Tapestry of Creation

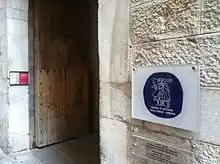
An open door on a stone wall. To the right there is a plastic sign with a round logo.

The exact date, patronage, and workshop producing the Creation Tapestry is unknown, however it is widely agreed that the work can be accredited to the late 11th or early 12th century in or near Catalonia. Enrique C. Gerbal, perhaps the first modern scholar to publish studies of the Creation Tapestry, points out in his work that comparable artifacts from this region and time may have been destroyed due to the political unrest in Girona through the ages which contributes to the difficulty in dating the textile. Pere de Palol and Castiñeiras both compare the work to the Bayeux Tapestry, the oldest surviving "tapestry" of this scale thought to be made shortly after the Norman conquest of England in 1066. Both textiles have clear Romanesque influences in both the Latin tituli and the forms of the imagery; however the Creation Tapestry has a sort of horror vacui as pointed out by Santina M. Levey, unlike the uniform background of the Bayeux Tapestry which is solid in color and contrasts the forms. Levey notes the similarity of the Girona Tapestry's style of embroidery in textiles from 14th century Scandinavia; however Hansueli Etter argues that the geometry in its design and maximalist use of pattern and detail could be the result of cross cultural Islamic influences from the Ottoman Empire. Castiñeiras further connects the stiff warp with Islamic Carpets made on vertical looms in what is now the Middle East. Konya carpets were most notably in high production in Anatolia during the 11th century depicting similar themes from the Quran, and it is possible that the method of production and subject matter of the Creation Tapestry was a Christian adaptation of these rugs. Altogether the cultural influence of Muslim Spanish textiles on composition and production combining with Romanesque style and Christian subject matter is a leading argument for the tapestry's alleged production in Catalonia during the 11th century.